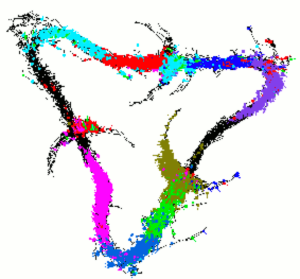
Les cellules de lieu sont des neurones de l'hippocampe dont le champ récepteur est défini par une zone spatiale donnée sur une carte cognitive, qui est une carte mentale de l'environnement. Chaque cellule de lieu s'active donc quand l'animal se trouve dans le champ récepteur qui lui est associé. Les scientifiques pensent que les cellules de lieu travaillent collectivement et forment une représentation cognitive d'un emplacement spécifique dans l'espace. Les cellules de lieu interagissent avec d'autres types de neurones dans l'hippocampe et les régions voisines pour réaliser ce type de traitement spatial, mais la façon dont elles fonctionnent au sein de l'hippocampe est toujours l'objet de recherches. Les cellules de lieu s'activent quand un animal arrive à un endroit déterminé de son environnement. Des études sur les rats ont montré que les cellules de lieu ont tendance à s’activer rapidement quand un rat entre dans un nouvel environnement ouvert. En dehors des champs de tir, les cellules de lieu ont tendance à être relativement inactives. Pour une cellule de lieu donnée, il existe un certain nombre de champs de lieu correspondants.